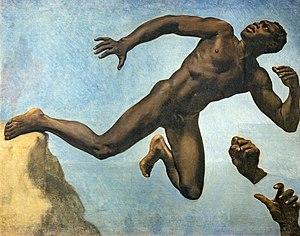
Joseph, dit le Nègre est un modèle noir du XIXᵉ siècle, né à Saint-Domingue vers 1793 et mort après 1865 en France métropolitaine. De 1818 à 1865, il est employé par plusieurs peintres français, et notamment par Géricault qui le représente à trois reprises dans Le Radeau de La Méduse.
Nègre est un substantif masculin à l'origine, synonyme de l'adjectif « noir » et qui a pris au fil des années en français standard un caractère péjoratif pour désigner les Noirs ; en créole haïtien, le mot « nèg » veut simplement dire « homme ».
La liste des œuvres de l'exposition Le Modèle noir recense les peintures, sculptures, photographies, affiches, manuscrits, archives, cartes postales, correspondances et tout autre objet présentés au musée d'Orsay au cours de l'exposition Le Modèle noir, de Géricault à Matisse en 2019.
Le musée Ingres-Bourdelle, anciennement musée Ingres, est un musée d'art et d'archéologie installé dans l'ancien hôtel de ville, qui fut le palais épiscopal des évêques de Montauban, construit au XVIIᵉ siècle en France.